Walt Weiskopf

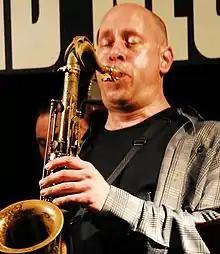
Walt Weiskopf performing on stage

Walt Weiskopf (born July 30, 1959, in Augusta, Georgia) is an American jazz saxophonist, multi-instrumentalist, composer, author and educator. He has released sixteen albums as a leader, and performed on countless other albums as a sideman. He has collaborated with artists such as Buddy Rich, Frank Sinatra and Steely Dan.